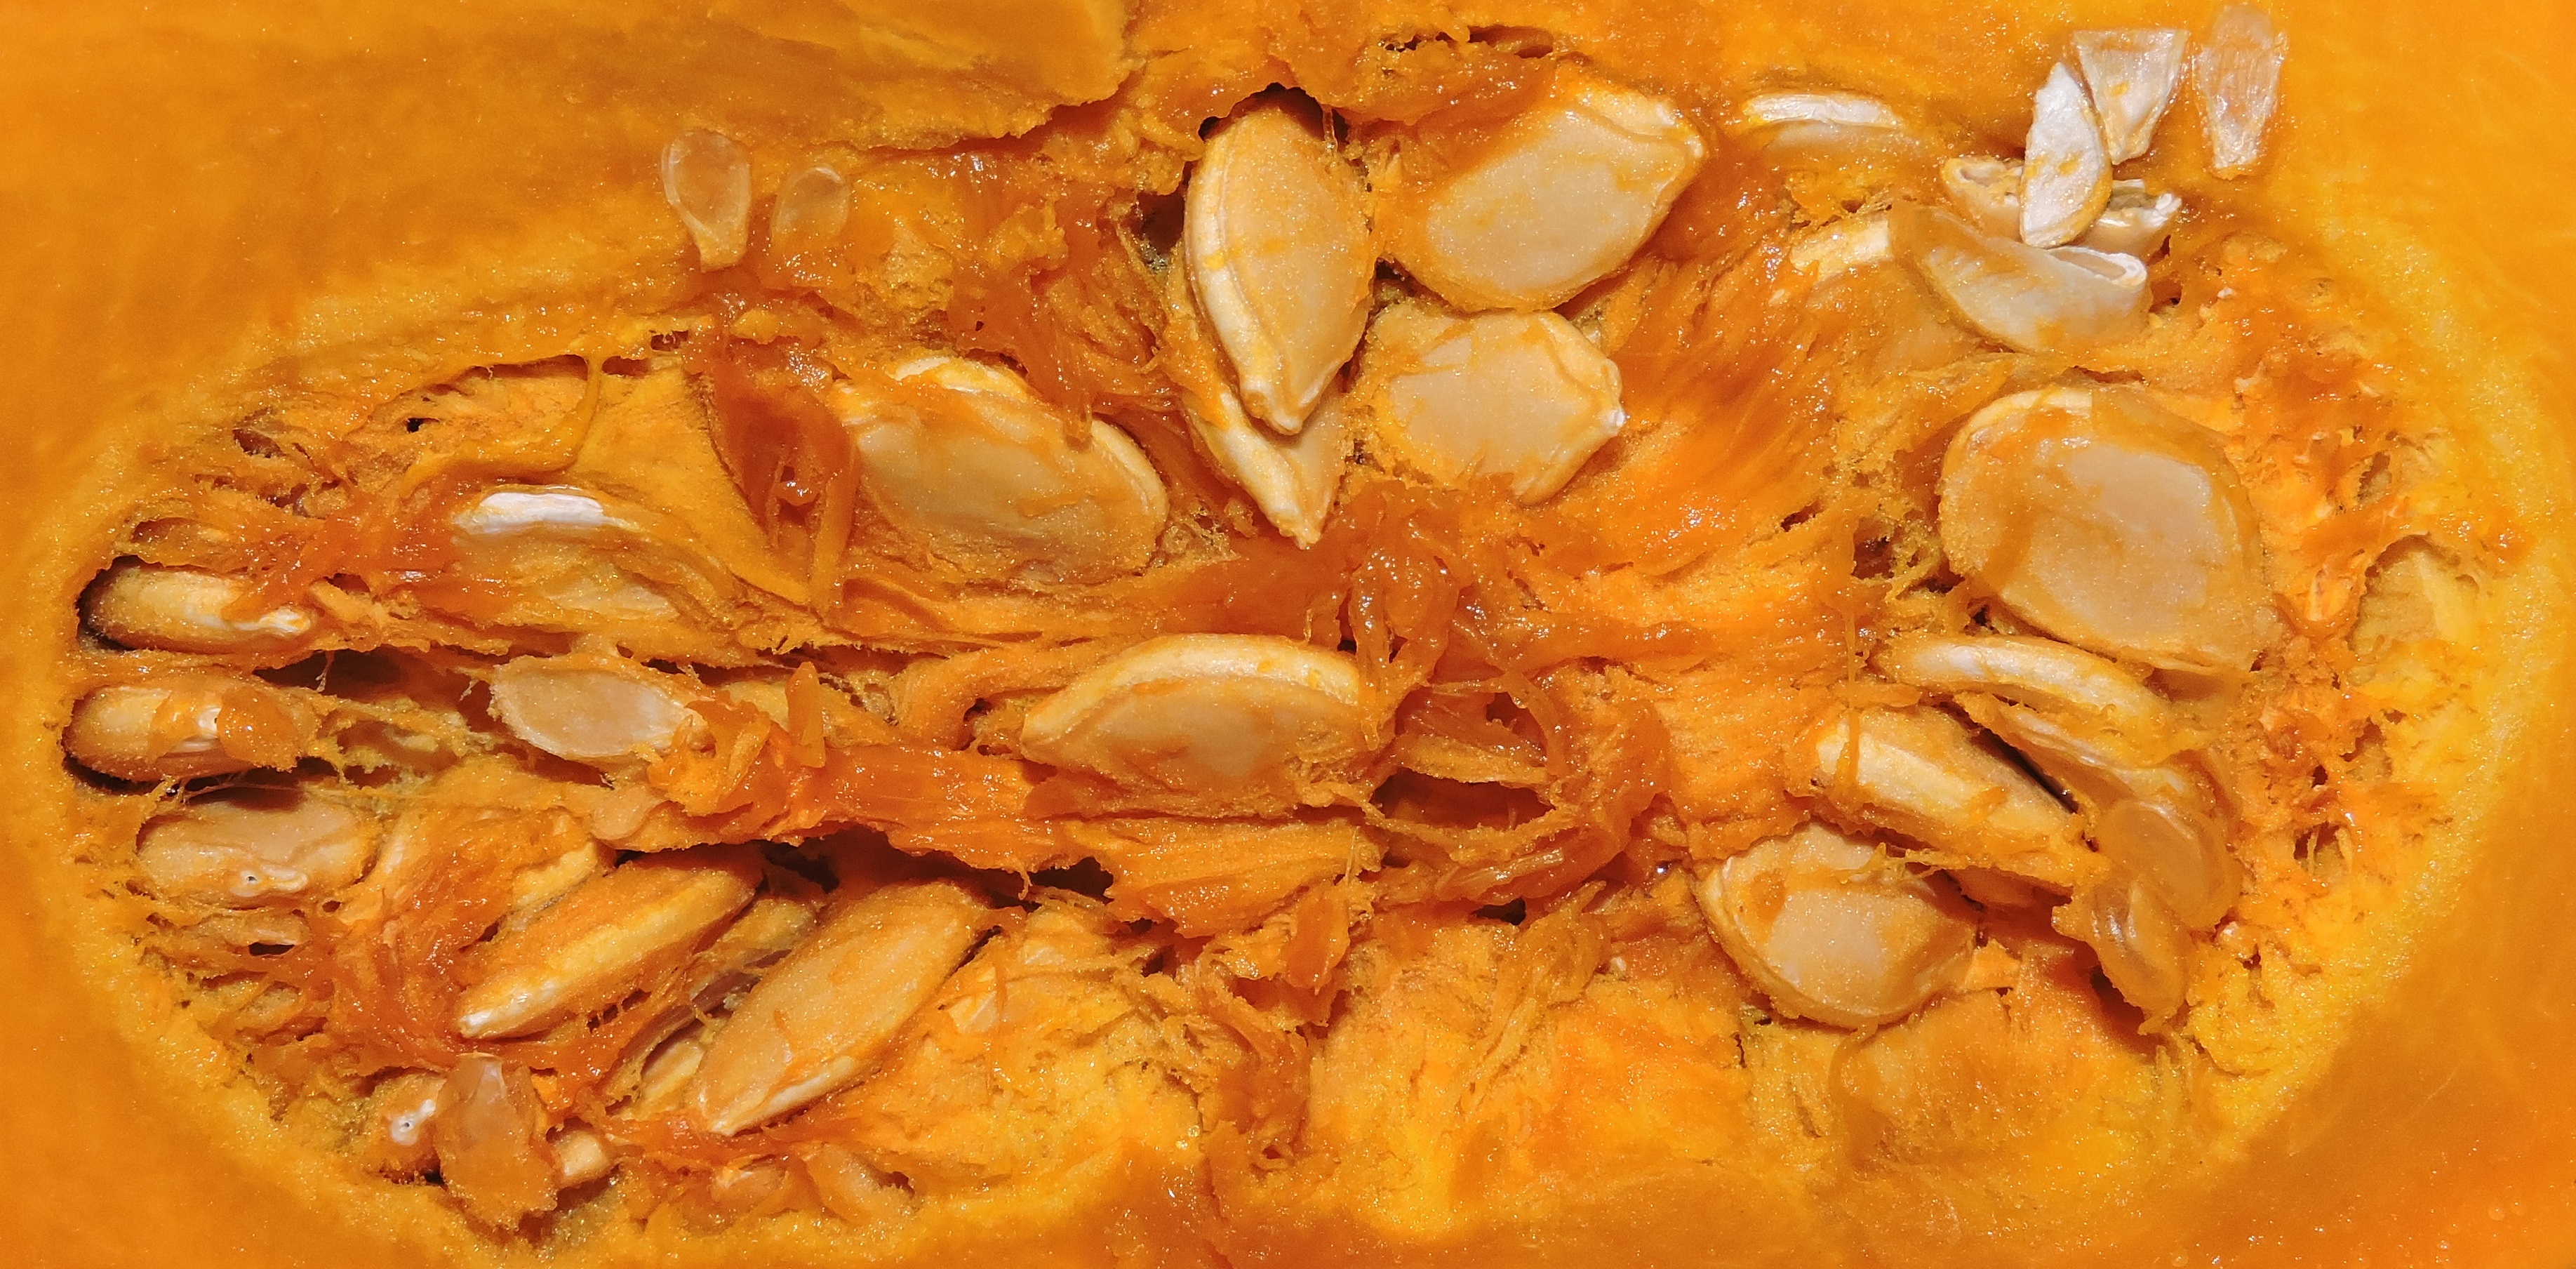
seed, dish, food, produce, pumpkin, yellow, breakfast, dessert, inside, flowering plant, land plant